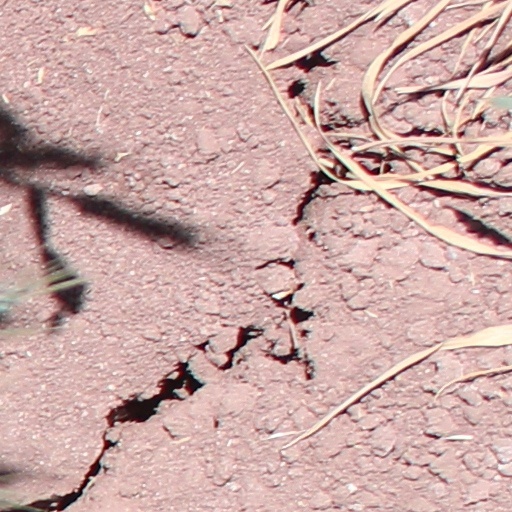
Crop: wheat